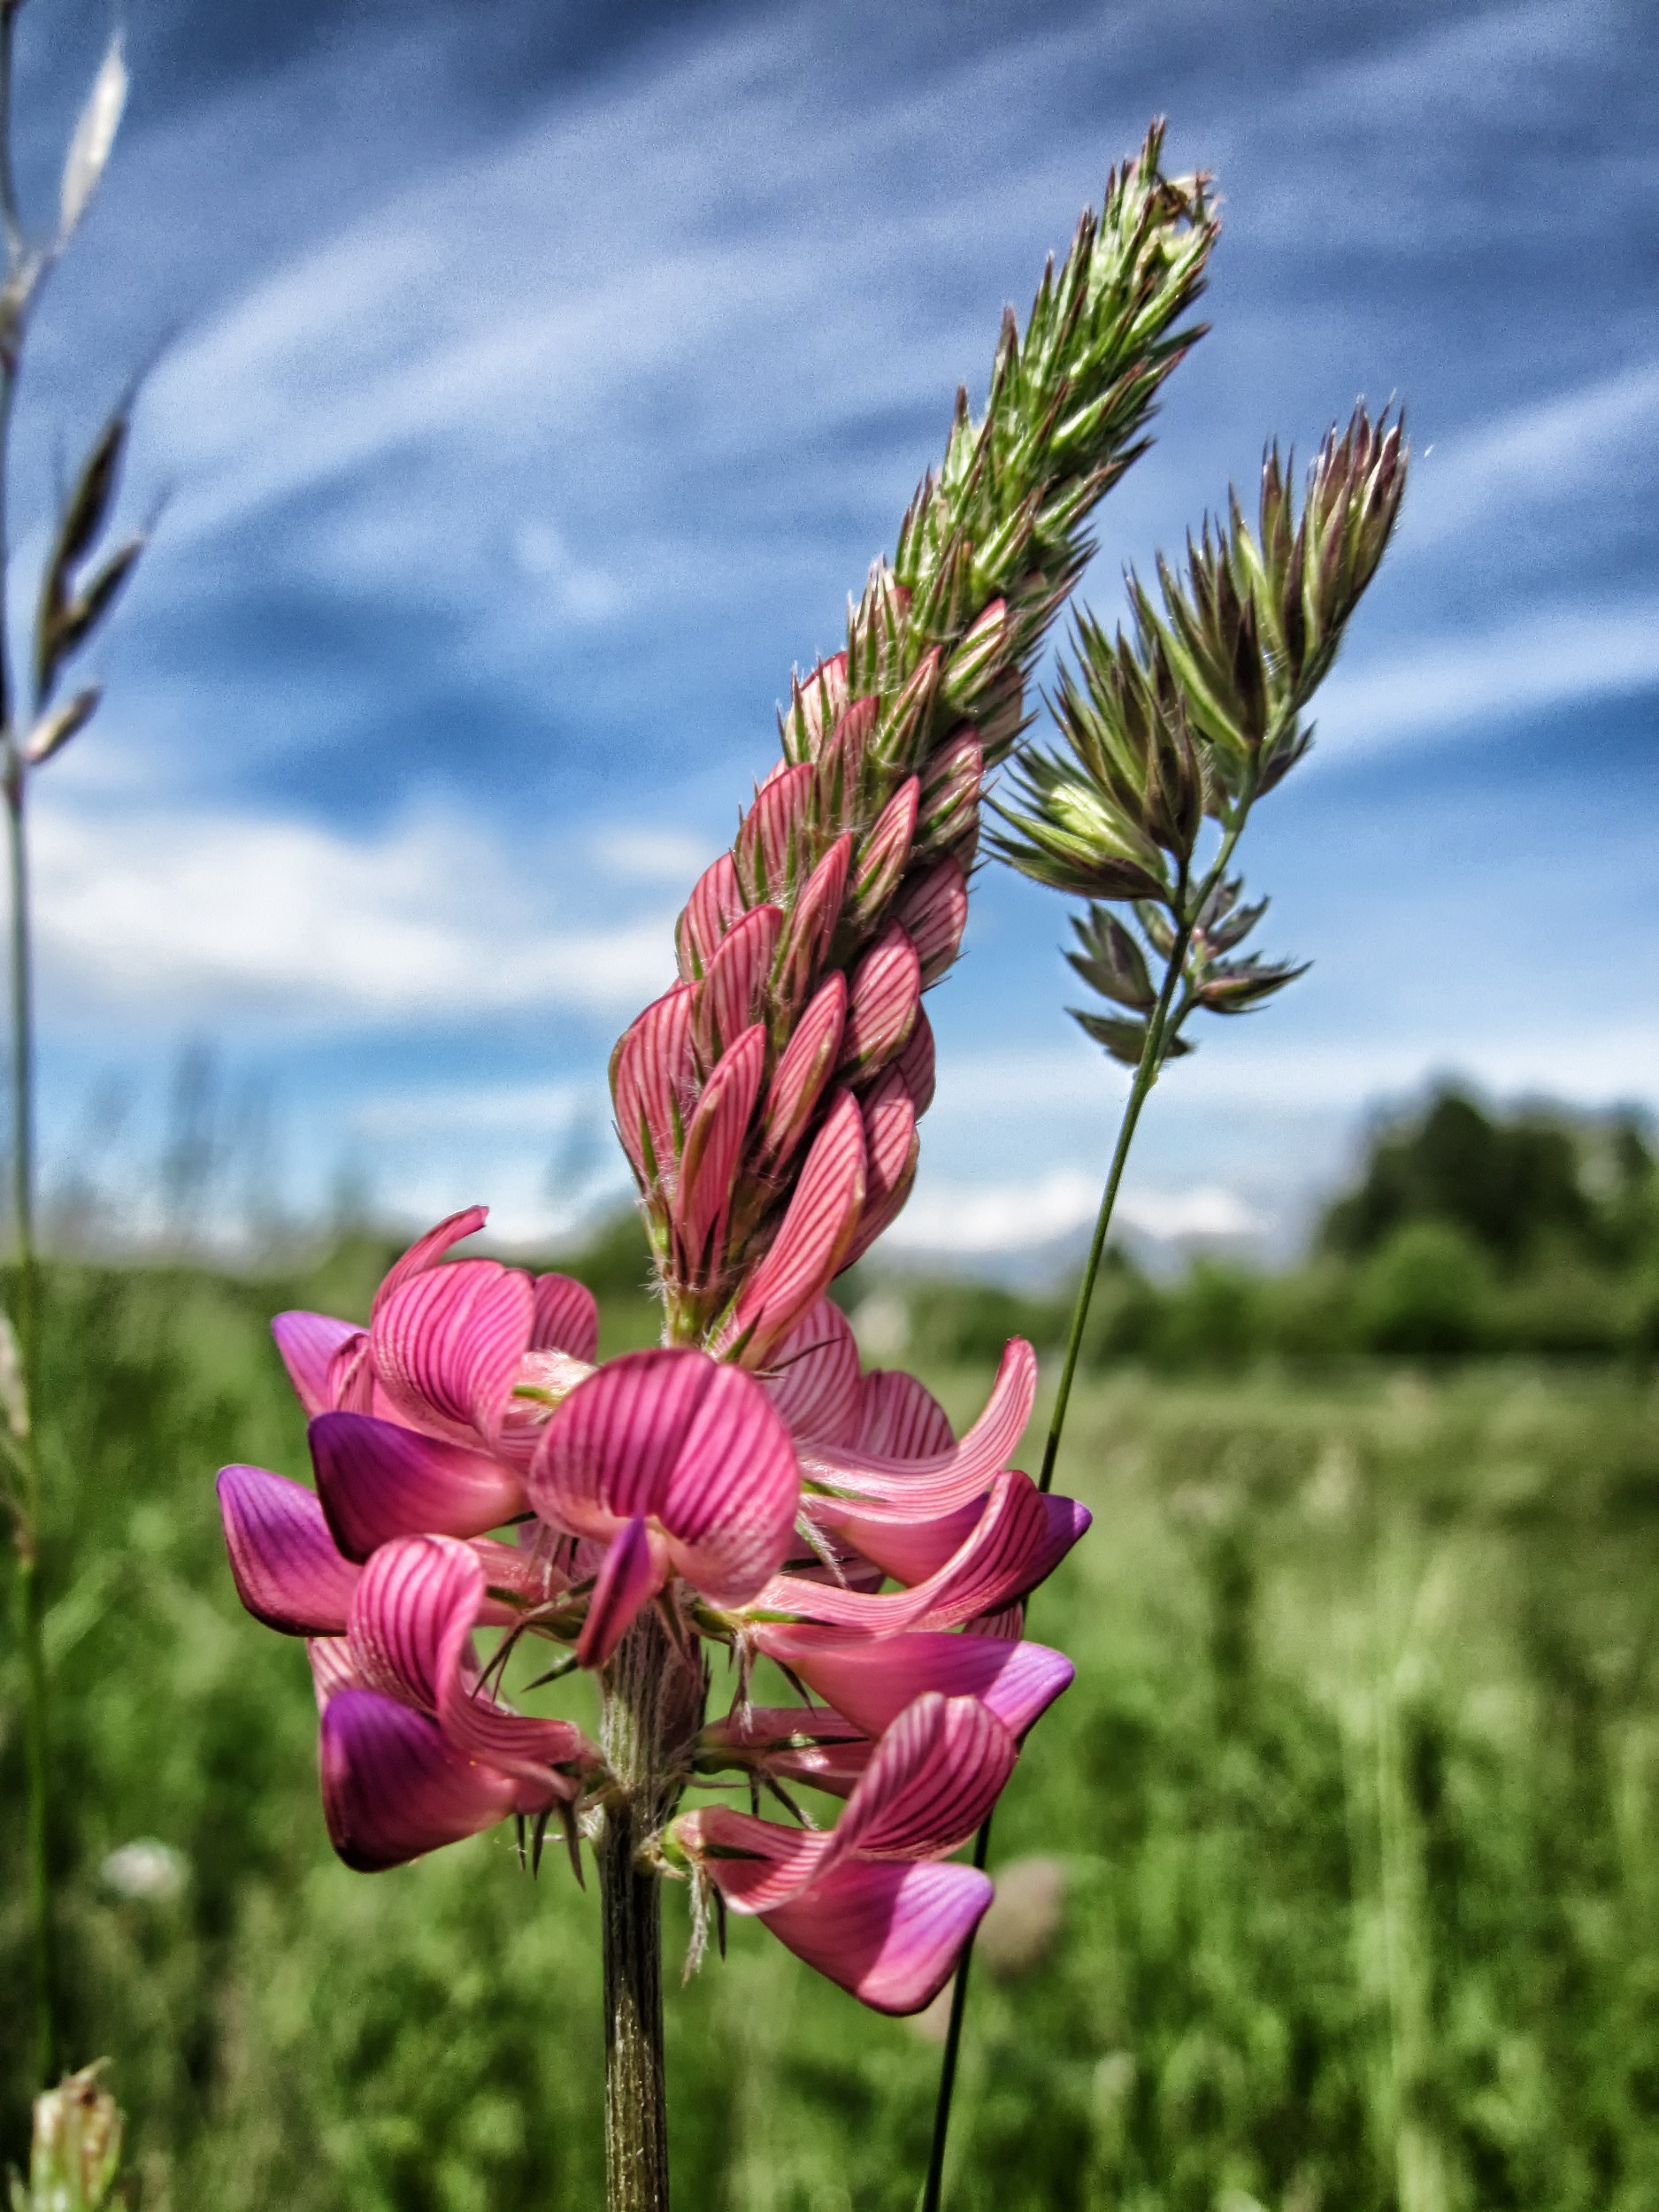
nature, grass, blossom, plant, sky, field, meadow, prairie, flower, summer, spring, botany, flora, wildflower, outside, hdr, clouds, macro photography, flowering plant, sainfoin, grass family, plant stem, land plant